Jon Rokne

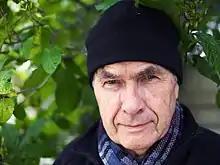
Jon Rokne, 2017, Calgary, Alberta

Jon George Rokne is a Norwegian-Canadian computer scientist, a distinguished professor of computer science at the University of Calgary.